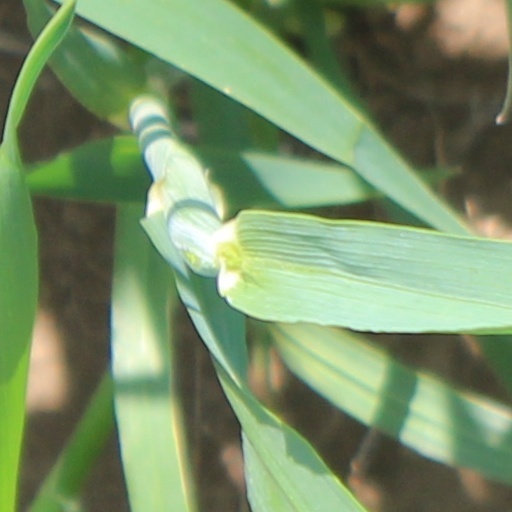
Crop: wheat